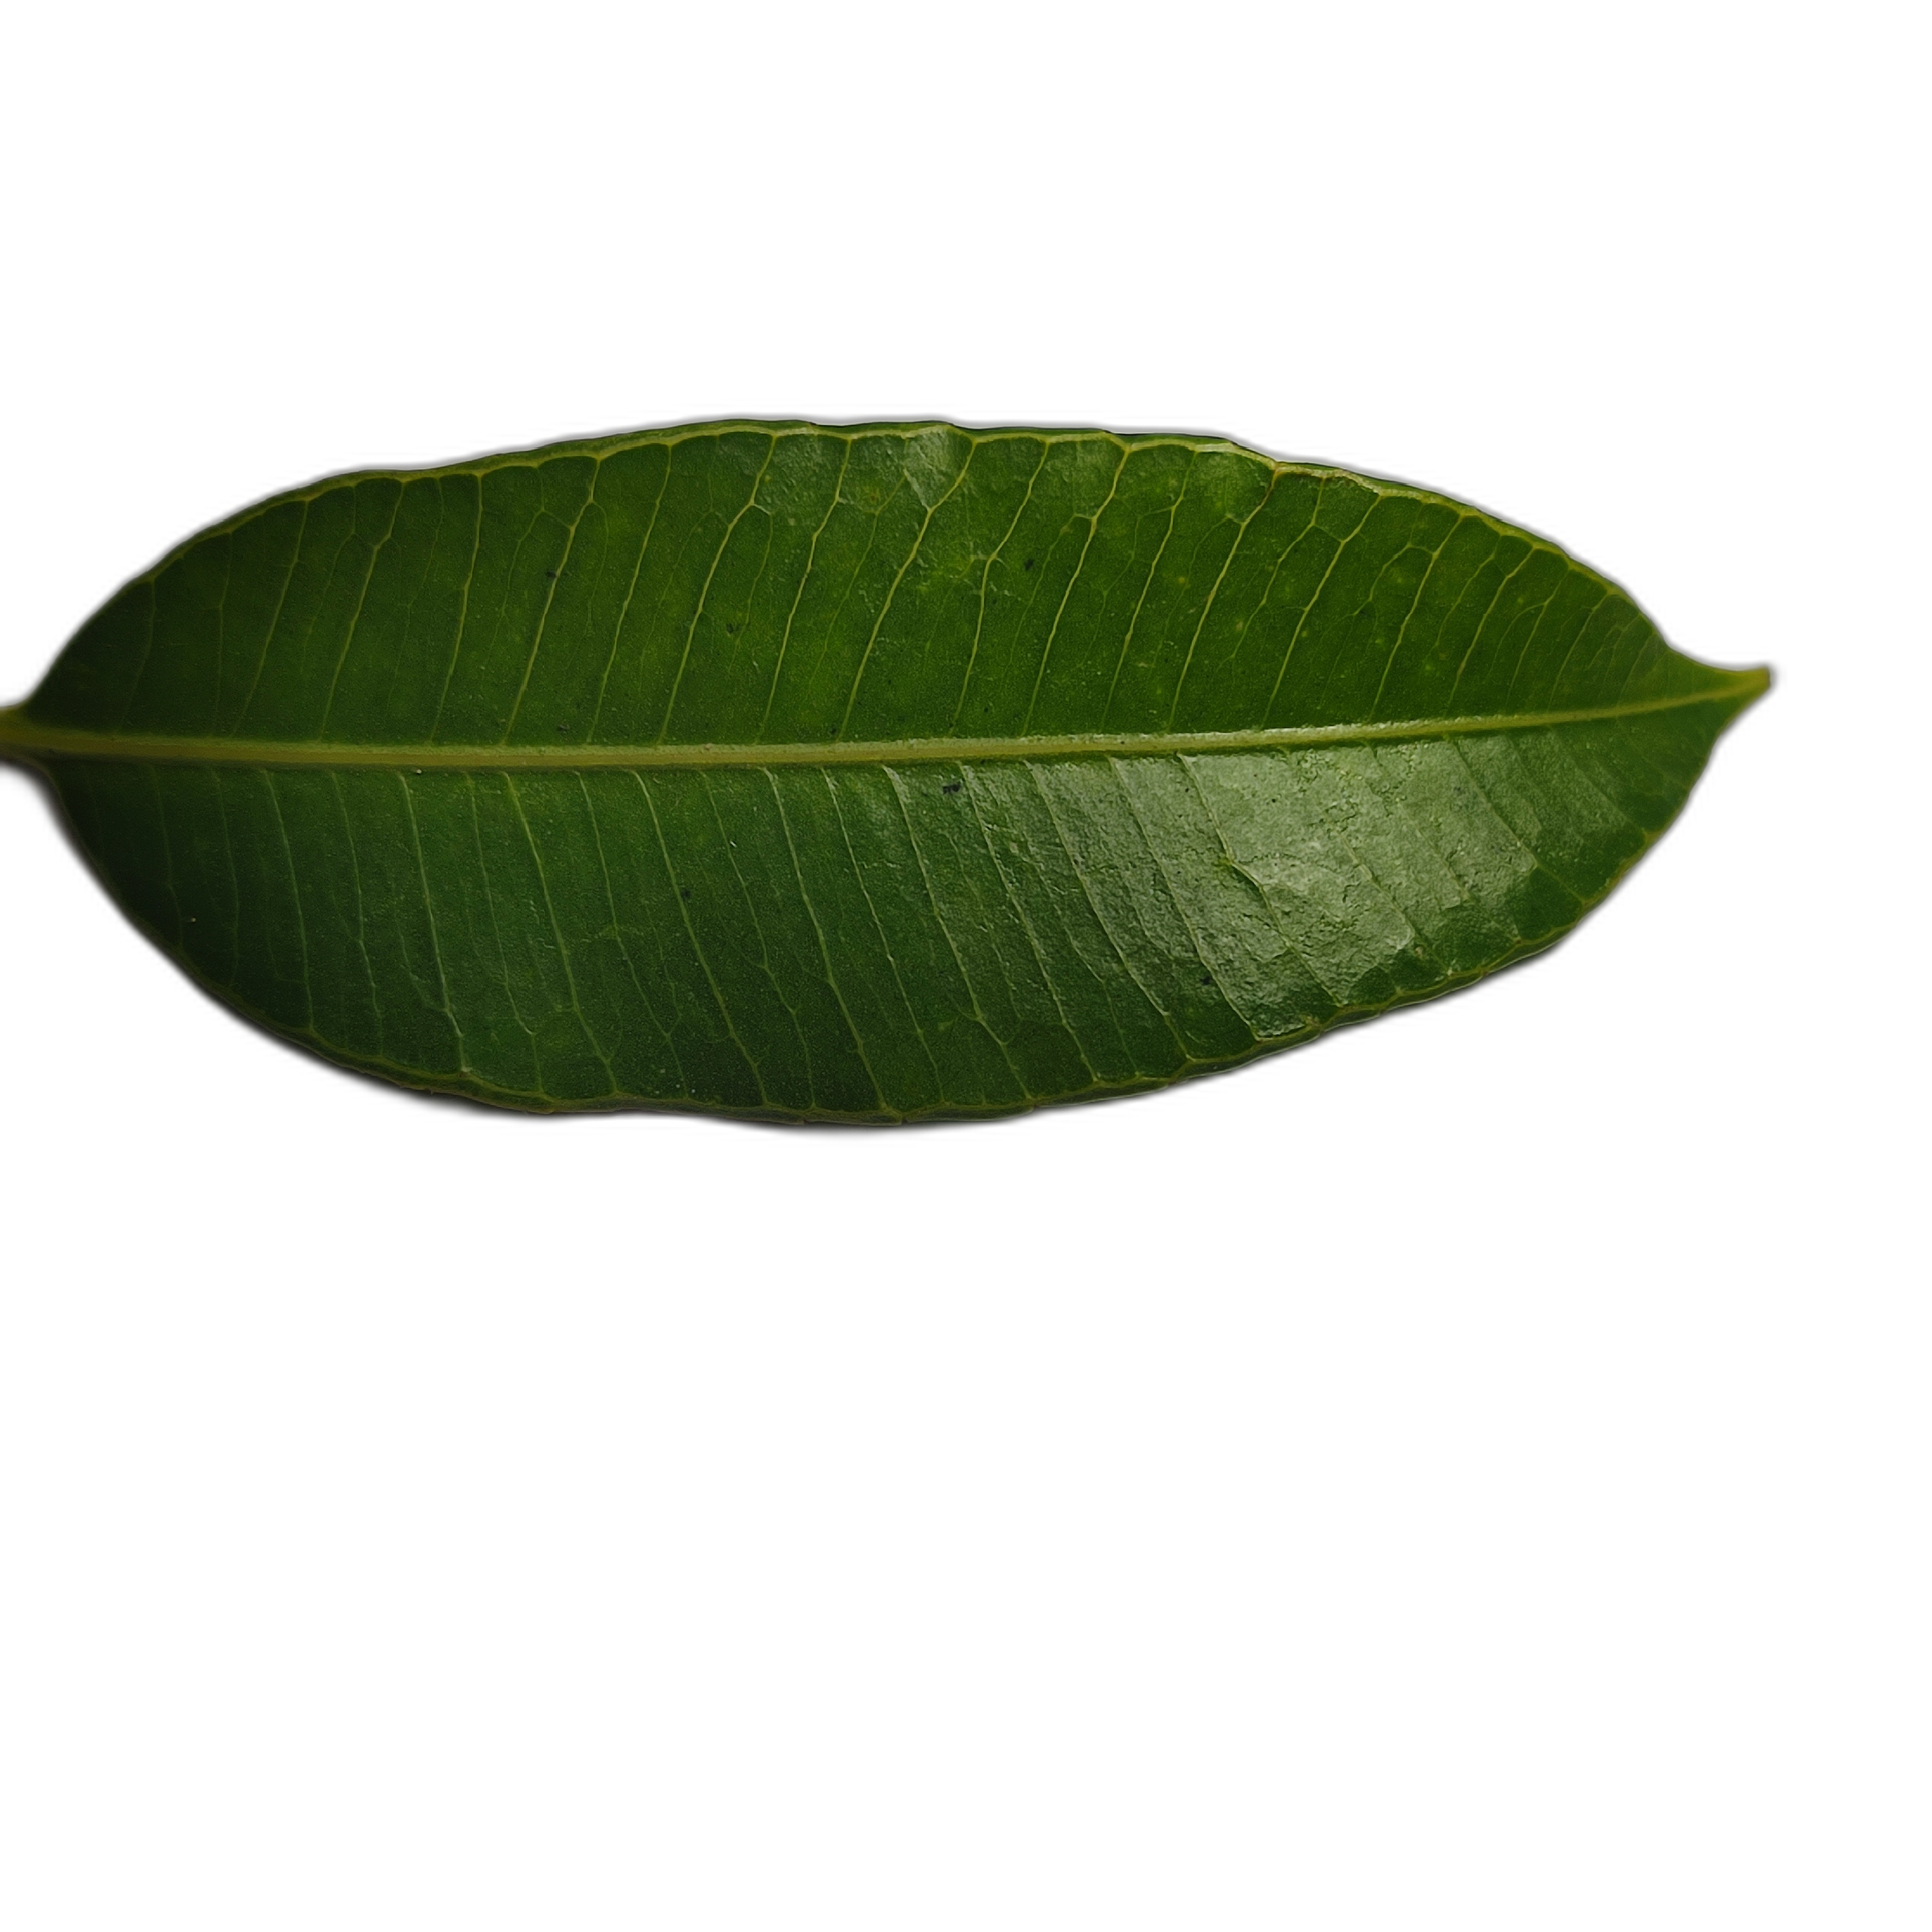
Label: healthy